William Alexander (painter)

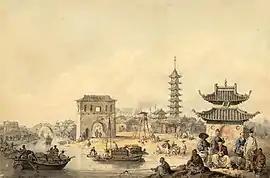
"View of the Suburbs of a Chinese City" (1795)

Alexander was born in Maidstone, Kent, the son of Harry Alexander, a coachmaker. He was educated at Maidstone Grammar School, but in 1782, at the age of 15, moved to London to study art - first under William Pars, and subsequently Julius Caesar Ibbetson. In February 1784, he was admitted to the Royal Academy Schools. He assiduously applied himself to the mastery of his profession, obtaining the notice and approbation of Sir Joshua Reynolds.